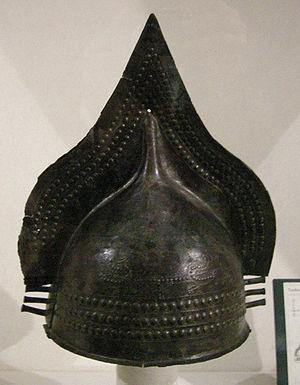
L'armée des origines de la Ville à la fin de la République romaine permet à Rome d'imposer sa suprématie sur les villes et les peuples voisins du Latium aux Vᵉ et IVᵉ siècles av. J.-C., puis de se lancer dans la conquête de l'Italie aux IVᵉ et IIIᵉ siècles av. J.-C. et enfin de la Méditerranée du IIIᵉ au Iᵉʳ siècle av. J.-C. avant de jouer un rôle dans les guerres civiles républicaines.
La légion — legio, du verbe legere, lever — est l'unité de base de l'armée romaine de l'époque de la Rome antique jusqu'à la fin de l'Empire romain.
L'urne biconique est un des types d'une urne cinéraire étrusque, typique des productions de la culture villanovienne des XIᵉ et VIIIᵉ siècles av. J.-C., du début de l'âge du fer.
Le casque romain est un élément très représentatif de la légion. Celui-ci est le produit d'une sélection et d'une évolution qui accompagne l'évolution de l'art militaire romain.